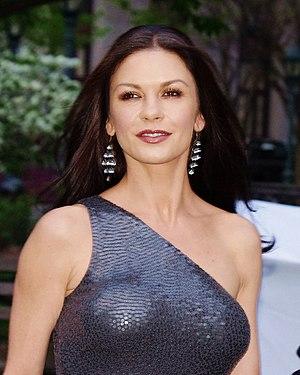
High Fidelity ou Haute Fidélité au Québec est une comédie romantique britanno-américaine de Stephen Frears sortie en 2000.
Les Gallois sont une nation et un groupe ethnique d'autochtones du Pays de Galles. Ils sont un peuple celtique qui parlent traditionnellement la langue galloise. La plupart des Gallois sont des citoyens britanniques.
Catherine Zeta-Jones est une actrice, danseuse et chanteuse britannique, née le 25 septembre 1969 à Swansea.